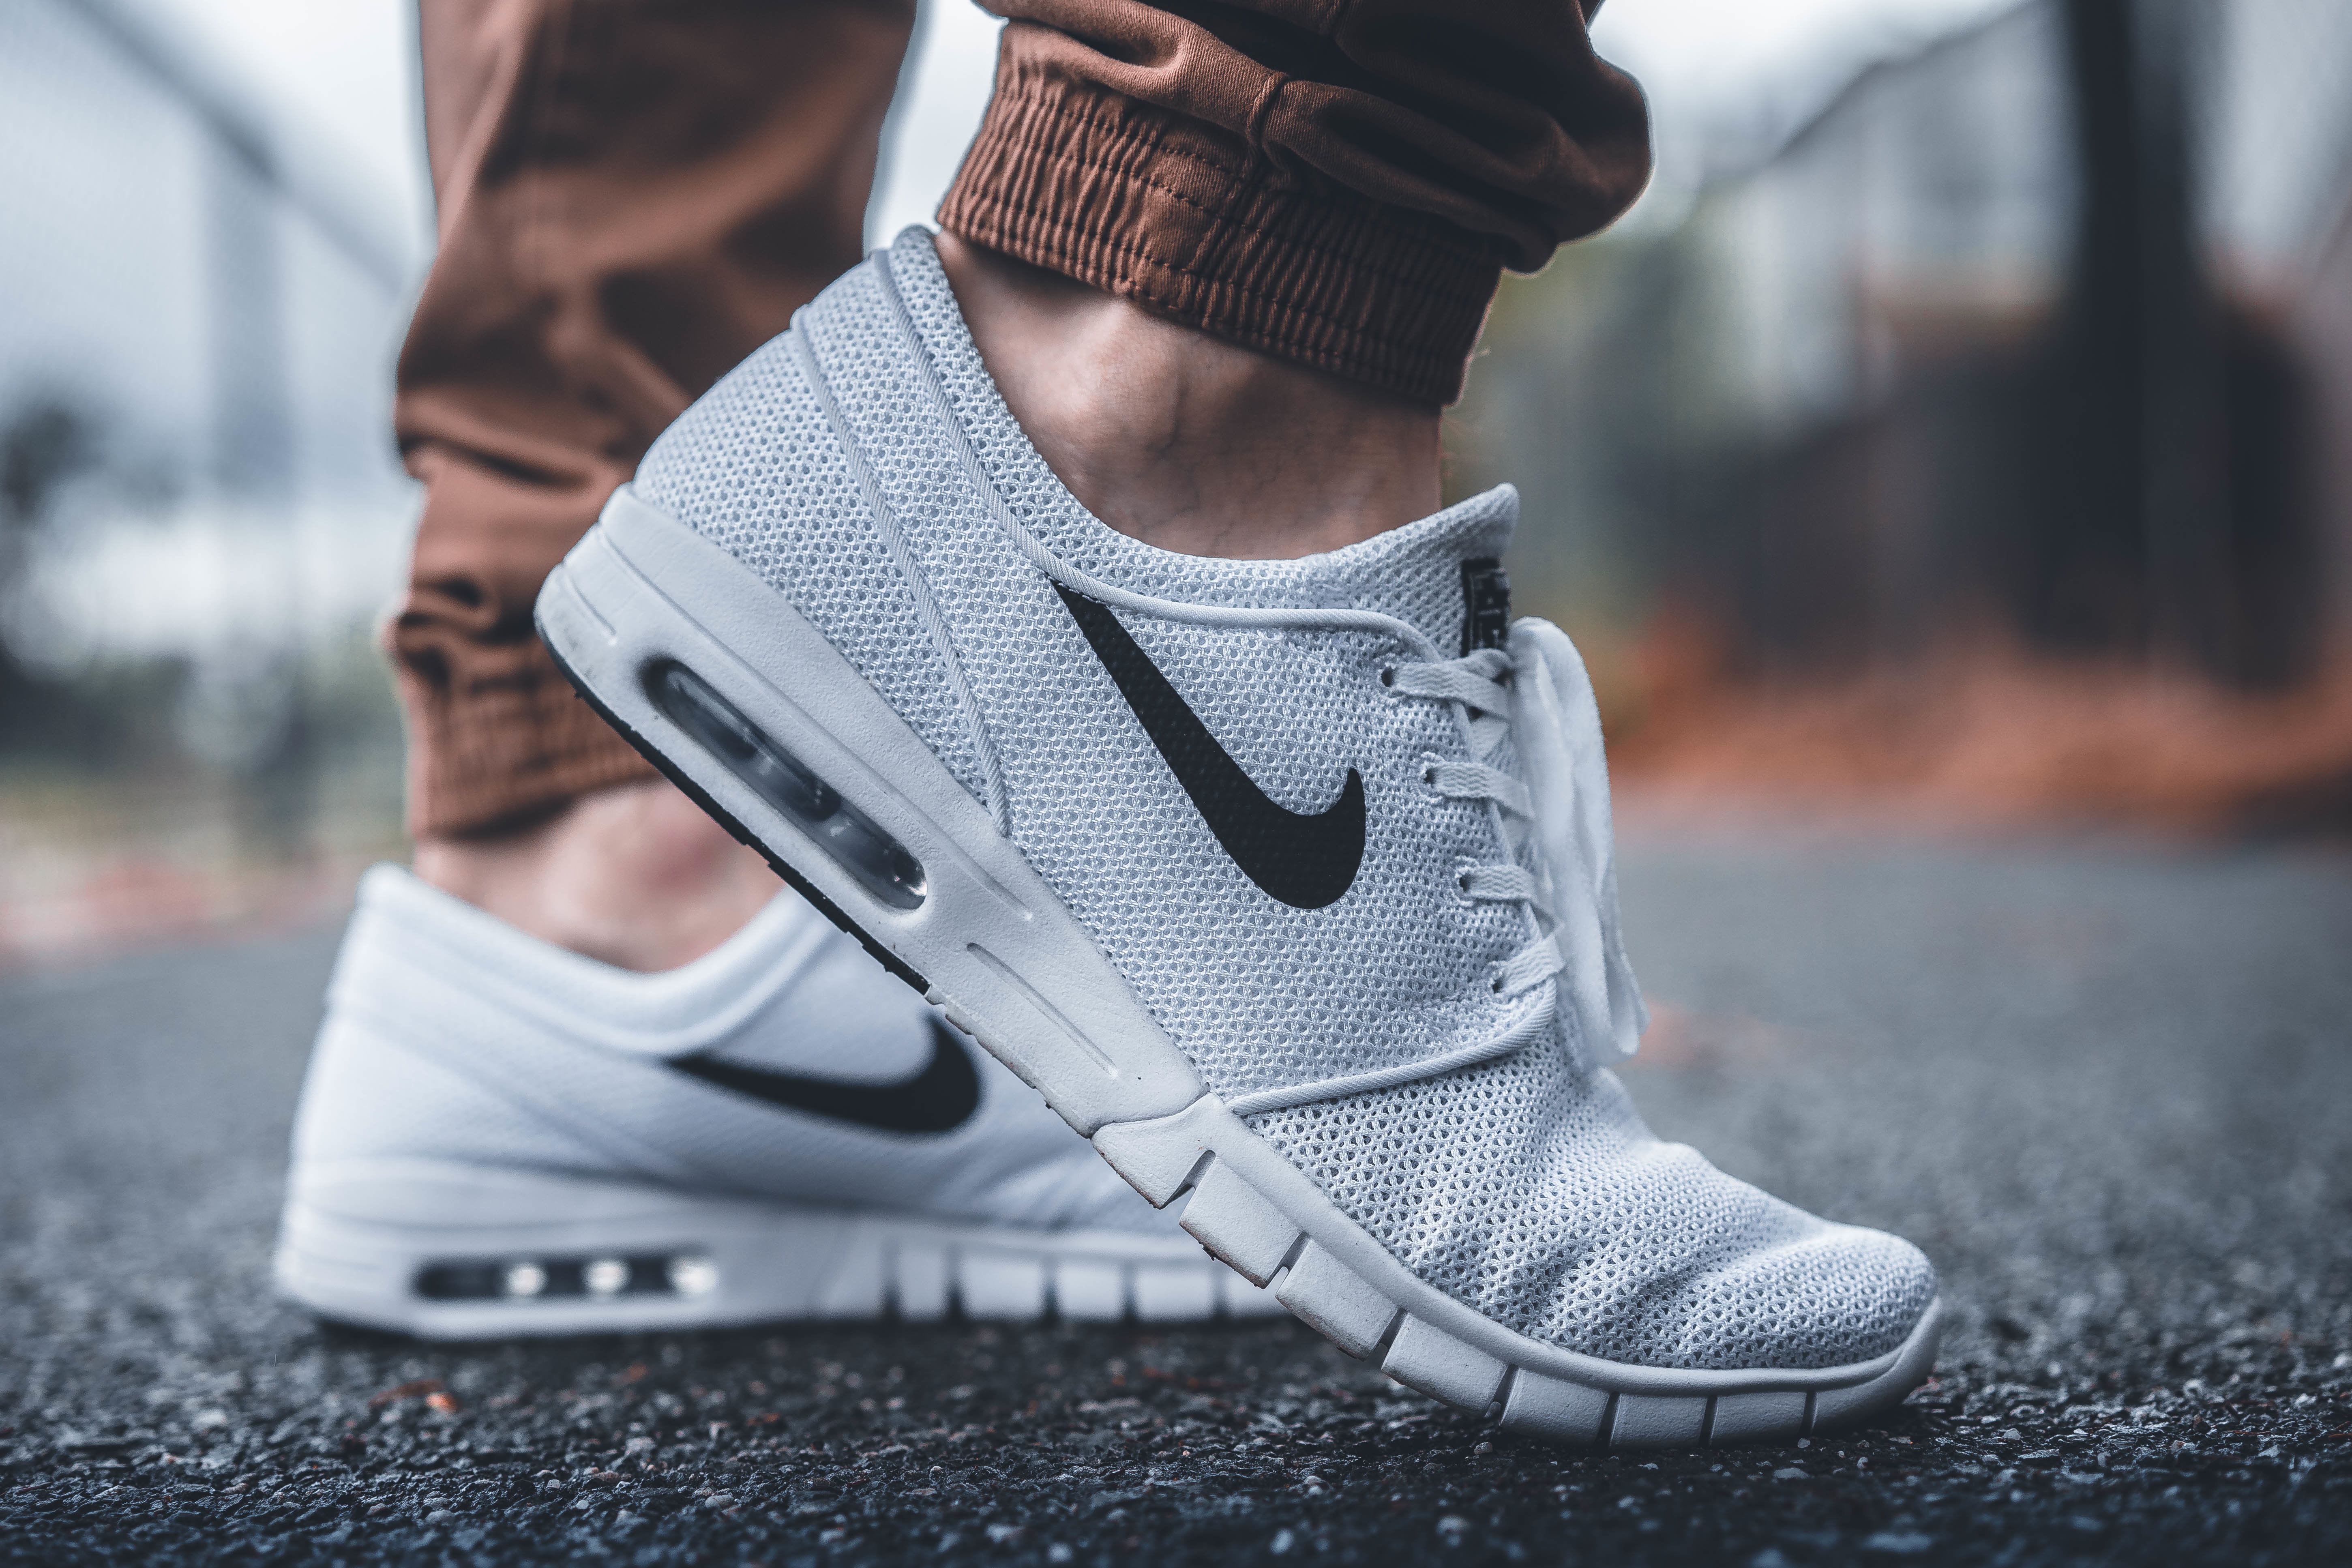
person, shoe, white, leg, sneaker, spring, nike, black, cool, sneakers, footwear